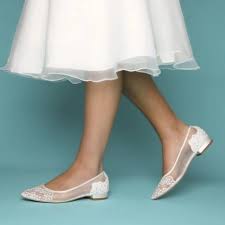
Label: Ballet Flat